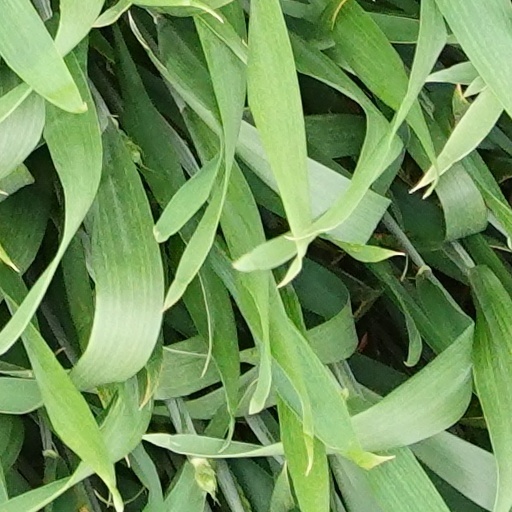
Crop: wheat